Arthur J. DiTommaso Memorial Bridge

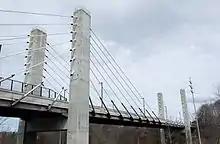
The Arthur J. DiTommaso Memorial Bridge in Fitchburg, Massachusetts, crossing the MBTA tracks.

The 5th street bridge, also known as the Arthur J. DiTommaso Memorial Bridge, is a cable stayed bridge in Fitchburg, Massachusetts. It crosses the North Nashua River and the Fitchburg Line of the MBTA Commuter Rail.